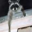
Label: raccoon